Old Port of Marseille

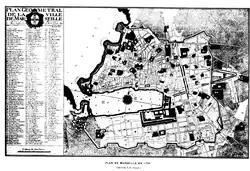
Map of Marseille, 1720

According to John Murray, in 1854 the Old Port had a capacity of between 1,000 and 1,200 ships. Roughly 18,000 merchant ships passed through the port each year, carrying about 20 million barrels worth of freight; this represented a quarter of the trade in Liverpool at the time.